2016 Winter Youth Olympics

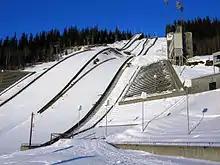
Like the rest of the competition venues, Lysgårdsbakken was built ahead of the 1994 Winter Olympics

Nine competition and eleven non-competition venues were used, with all except the Youth Olympic Village in Lillehammer being existing venues. The games were held in four municipalities: Lillehammer, Hamar, Gjøvik and Øyer. The former three are located nearby the lake of Mjøsa and each have about 27,000 residents, while Øyer has 5,000 residents and is located in the valley of Gudbrandsdalen. There were five competition venues in Lillehammer, two in Hamar and one in Gjøvik and Øyer.